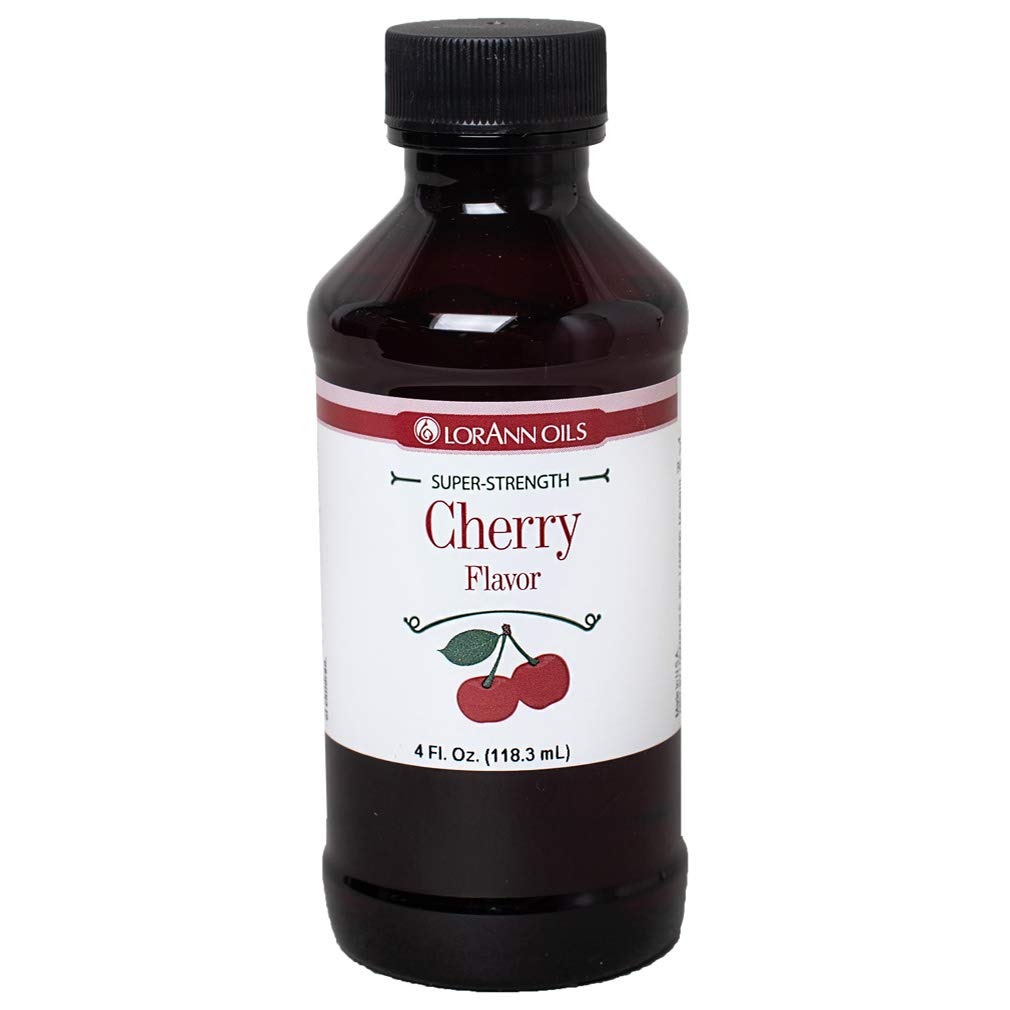
Item Name: LorAnn Cherry SS Flavor, 4 ounce bottle
Bullet Point 1: One of our most popular flavors! Cherry Flavoring is a favorite for kids of all ages. SSAppropriate for use in chocolates and coatings. If you experience some thickening, add liquified coconut oil, or cocoa butter to thin/smooth (typical use is ¼ to ½ teaspoon per pound).
Bullet Point 2: One of our most popular flavors! Cherry Flavoring is a favorite for kids of all ages. SSAppropriate for use in chocolates and coatings. If you experience some thickening, add liquified coconut oil, or cocoa butter to thin/smooth (typical use is ¼ to ½ teaspoon per pound).
Bullet Point 3: A little goes a long way! LorAnn’s super strength flavors are three to four times the strength of typical baking extracts.
Bullet Point 4: When substituting super strength flavors for extracts, use ¼ to ½ teaspoon for 1 teaspoon of extract.
Bullet Point 5: Typical uses: hard candy, general candy making, cakes, cookies, frosting, ice cream and a wide variety of other baking and confectionery applications.
Bullet Point 6: Kosher - Gluten Free - Made in USA
Product Description: Quality - LorAnn a Family Tradition Since 1962
Value: 4.0
Unit: Fl Oz

Price: 16.76